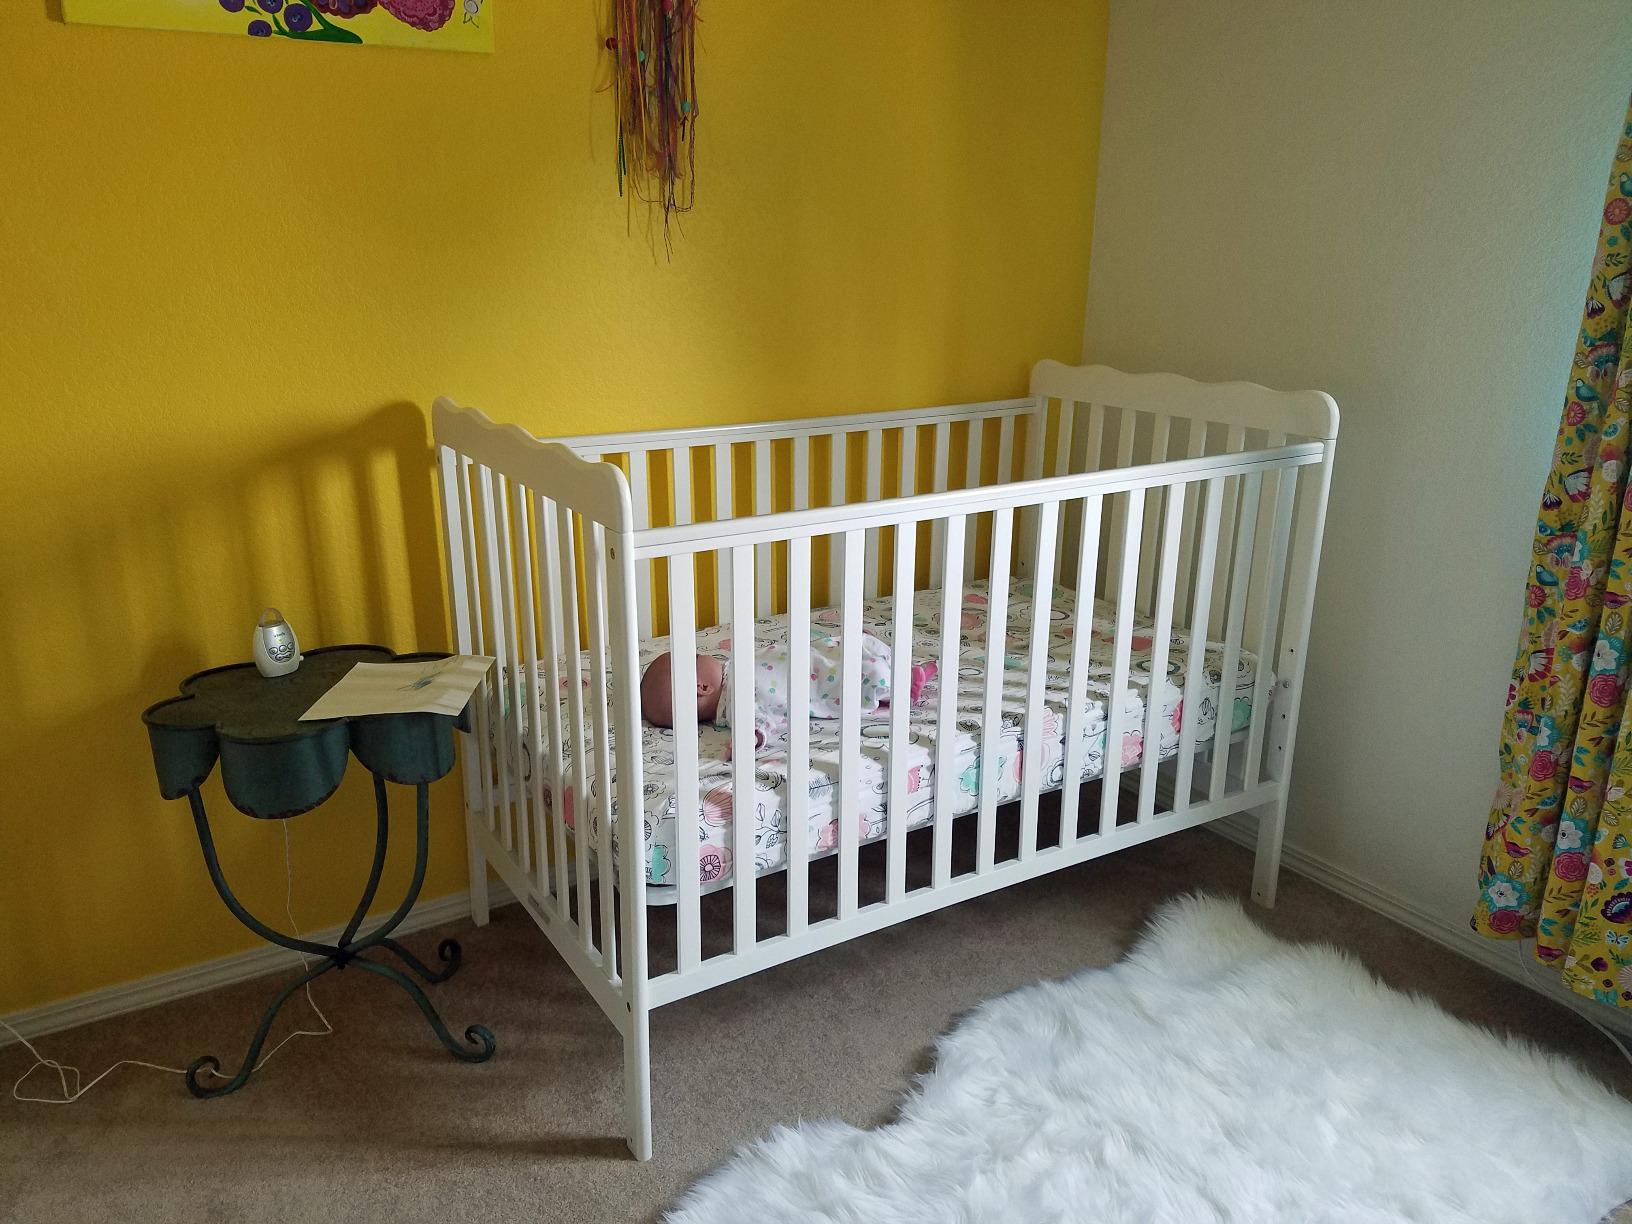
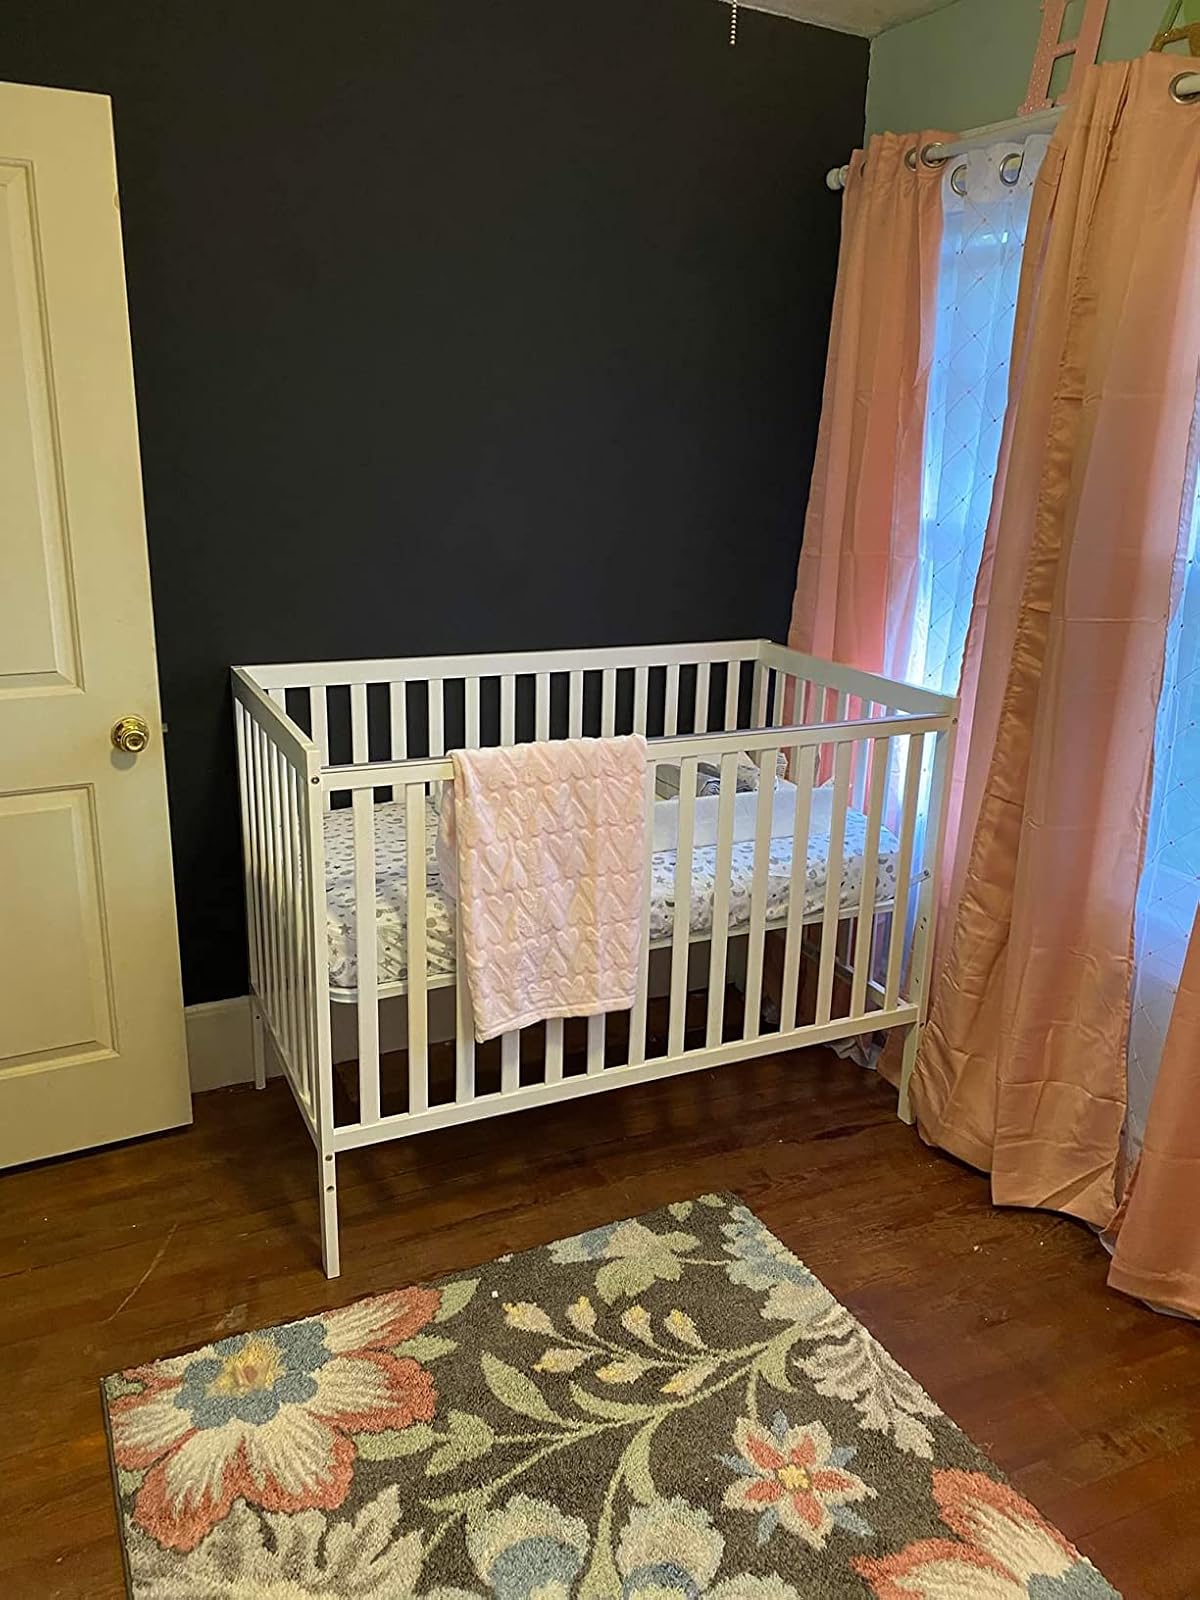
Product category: products_crib
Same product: no